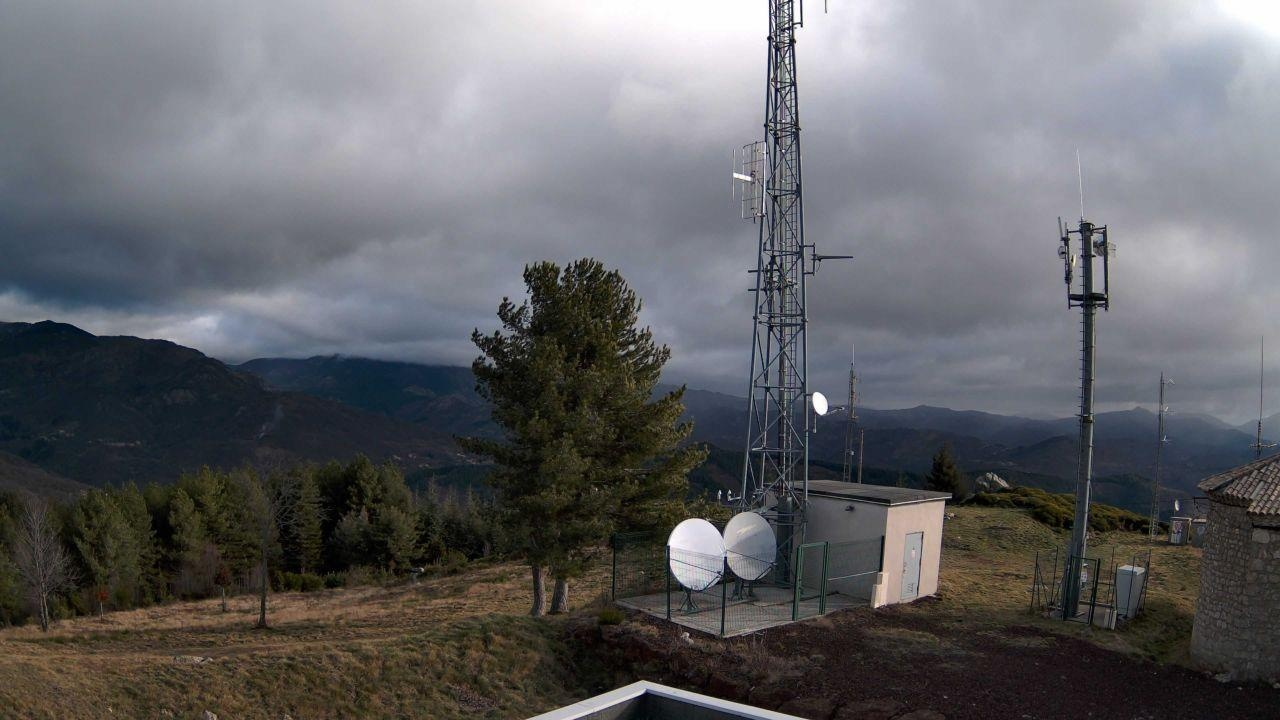
Fire: no
Smoke: yes